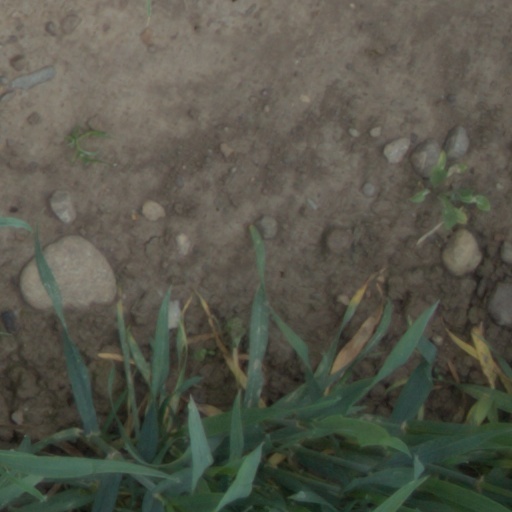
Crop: wheat